FedEx Express

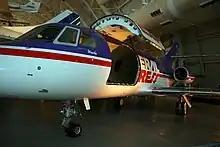
First FedEx Express aircraft, a Dassault Falcon 20 named "Wendy", on display at Steven F. Udvar-Hazy Center

The company's global "Superhub" is located at Memphis International Airport. In the United States, FedEx Express has a national hub at Indianapolis International Airport. U.S. regional hubs are located at airports in Anchorage, Fort Worth, Greensboro, Miami, Newark, Oakland and Ontario. International regional hubs are located at the airports in Cologne/Bonn, Dubai, Bengaluru, Delhi, Guangzhou, Liege, Milan, Mumbai, Osaka, Paris, Seoul, Shanghai, Singapore, Taipei, Tokyo, and Toronto.